Desislava Atanasova

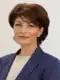

Desislava Valcheva Atanasova (born 8 October 1978) is a Bulgarian lawyer and politician serving as a judge of the Constitutional Court since 2024. She was a member of the National Assembly from 2009 to 2012 and from 2013 to 2024. From 2012 to 2013, she served as Minister of Health. On 31 January 2025 Atanasova was chosen to represent Bulgaria in the Venice Commission.